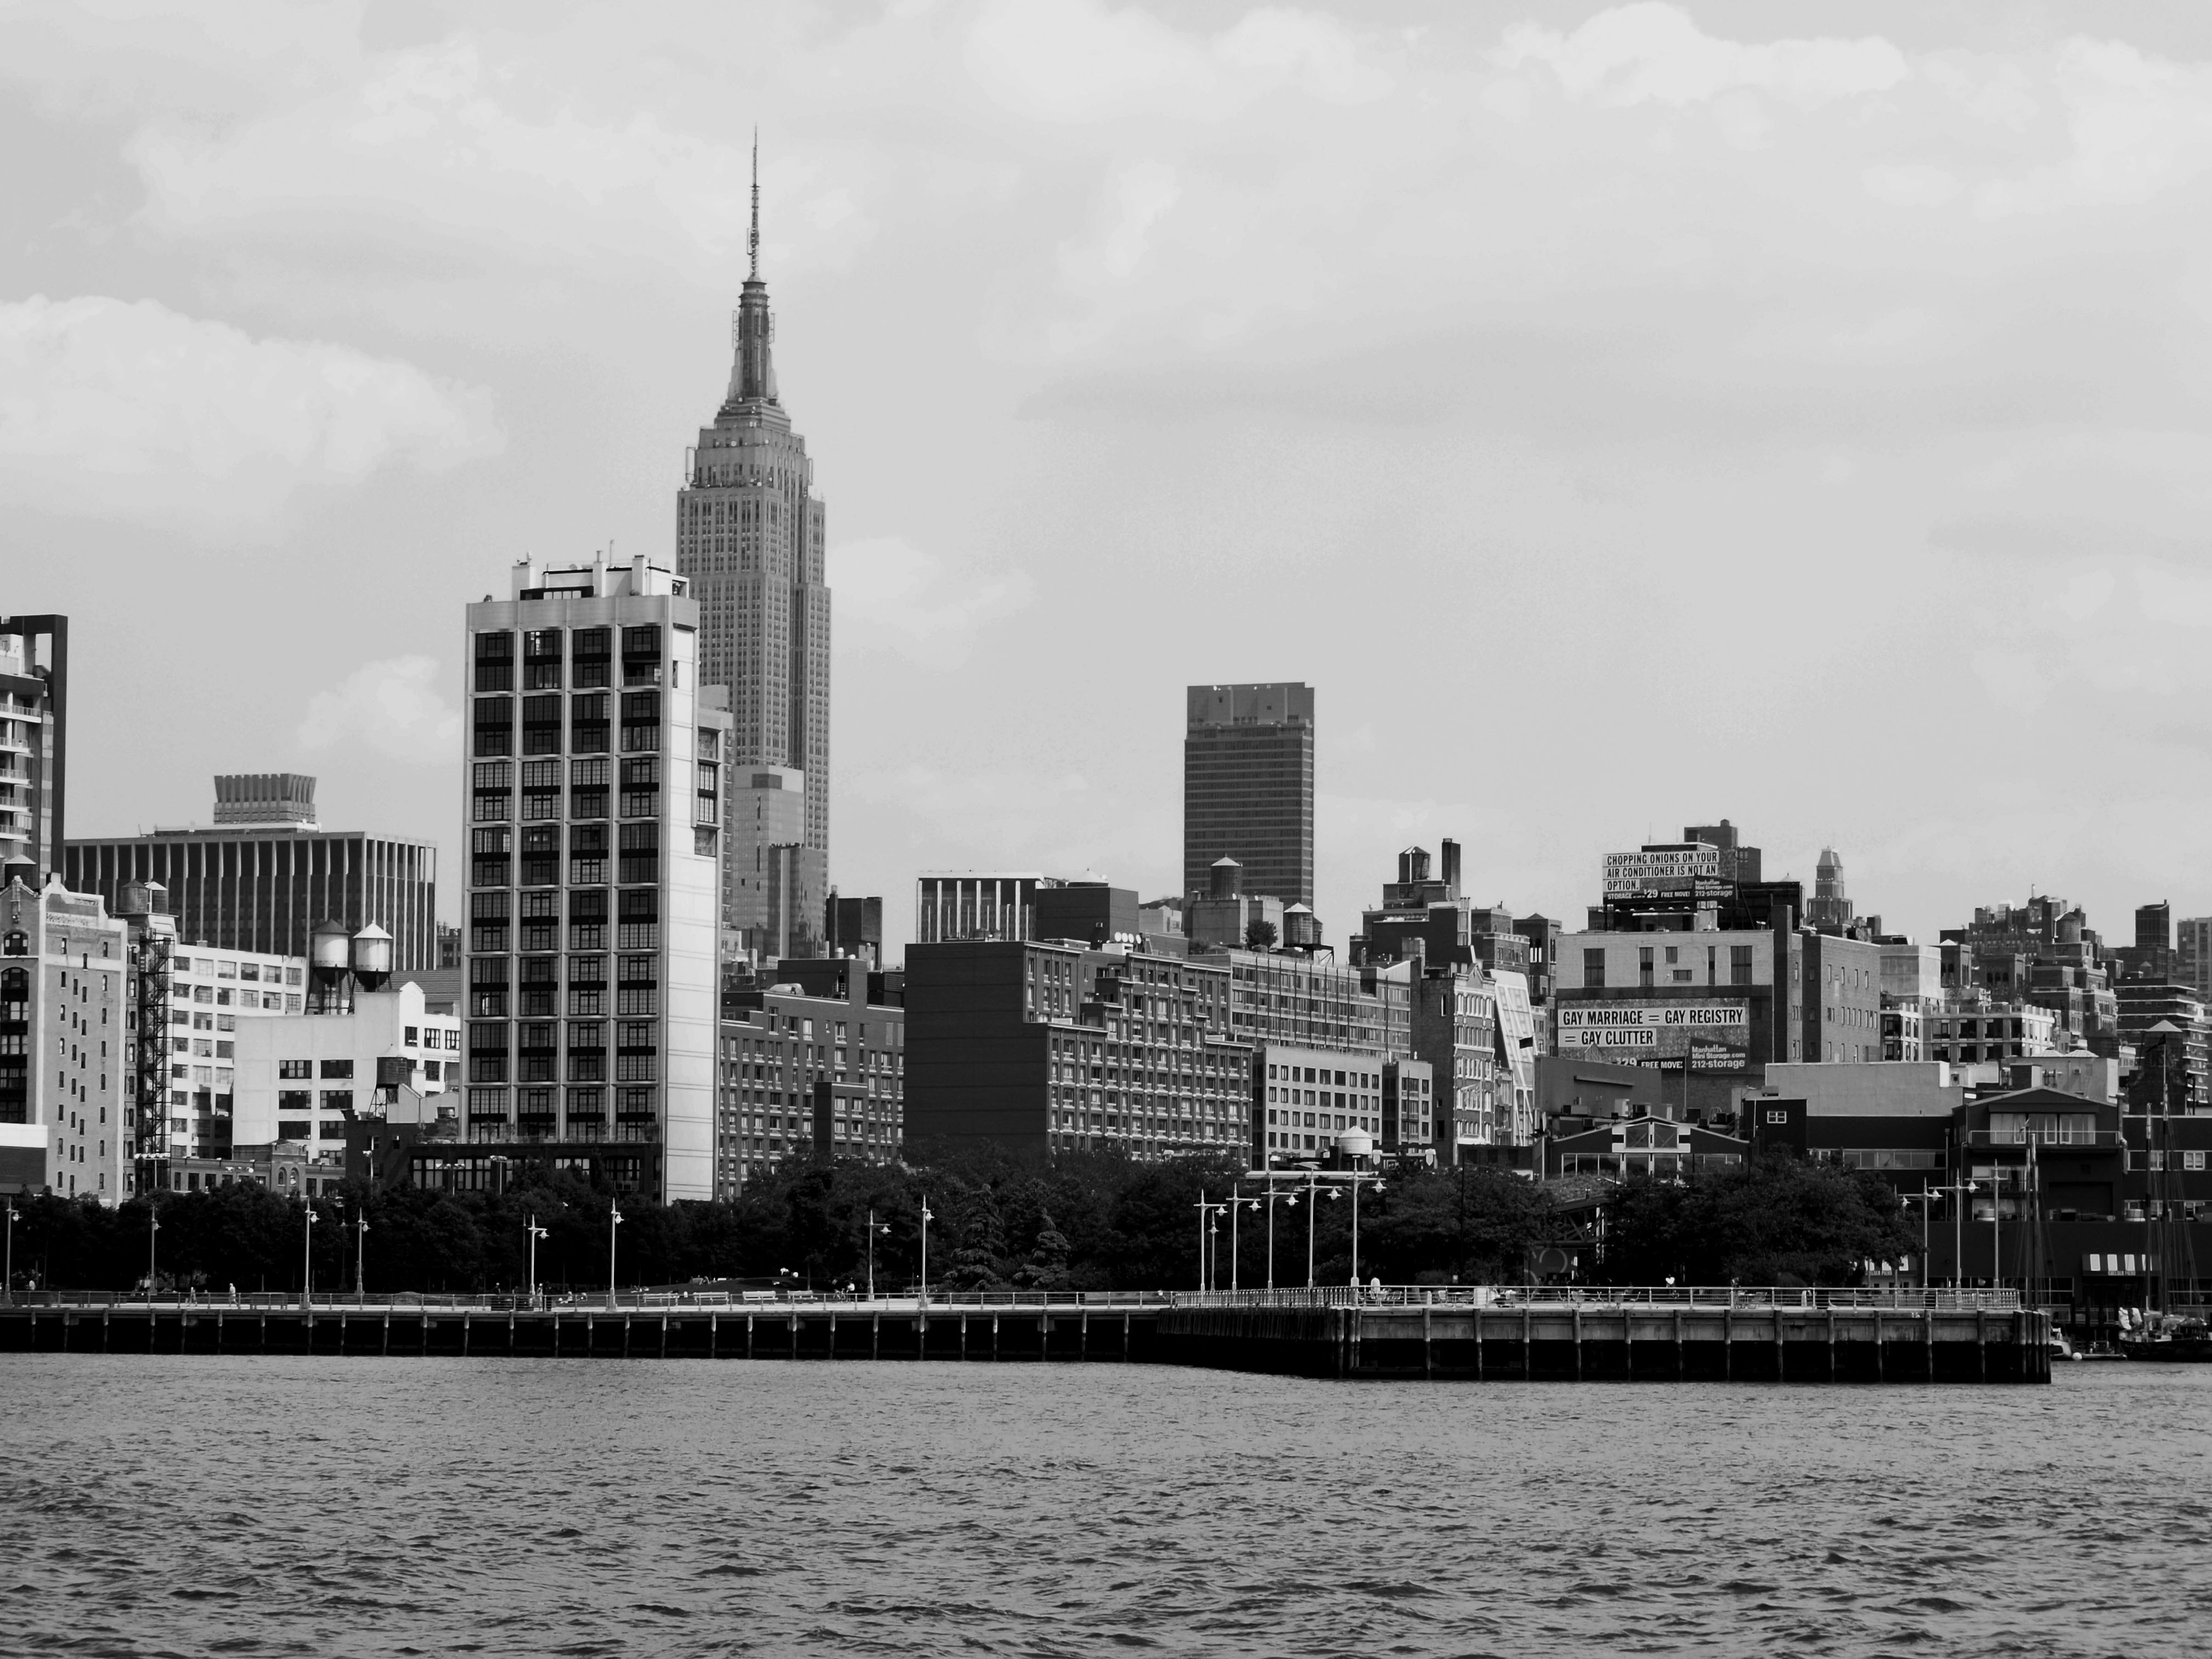
landscape, water, outdoor, horizon, black and white, architecture, skyline, photography, view, building, city, skyscraper, urban, river, manhattan, new york city, cityscape, downtown, tourist, travel, tower, nyc, scenic, landmark, sightseeing, business, attraction, monochrome, tourism, empire state building, waterway, tower block, tour, scene, destination, metropolis, new york skyline, city skyline, new york city skyline, hudson river, urban area, monochrome photography, geographical feature, human settlement